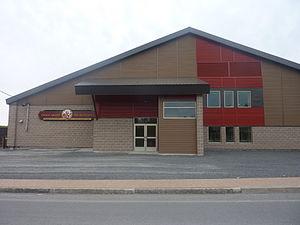
Centre sportif David-Pelletier de Sayabec
Sayabec est une municipalité canadienne qui fait partie de la municipalité régionale de comté de La Matapédia dans l'Est du Québec. Situé dans la vallée de la Matapédia formée par les monts Chic-Chocs, au bord du lac Matapédia, ce village du Bas-Saint-Laurent a une vocation agricole et forestière. Avec une population de près de 2 000 habitants, Sayabec est la troisième municipalité la plus peuplée de La Matapédia, après Amqui et Causapscal. Grâce à l'usine de panneaux de particules Panval, la plus grosse industrie de la vallée, Sayabec est un centre économique important pour la région.